Farley, Iowa

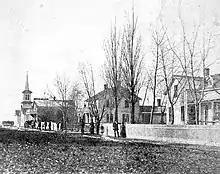
Main Street, Farley, Iowa, 1898

Farley is a city in Dubuque County, Iowa, United States. It is part of the Dubuque, Iowa Metropolitan Statistical Area. The population was 1,766 at the time of the 2020 census, up from 1,334 in 2000. Farley is the seventh-largest town in Dubuque County, recently passed by Peosta, Iowa.